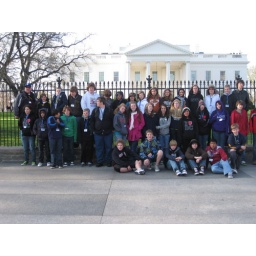
group in front white house